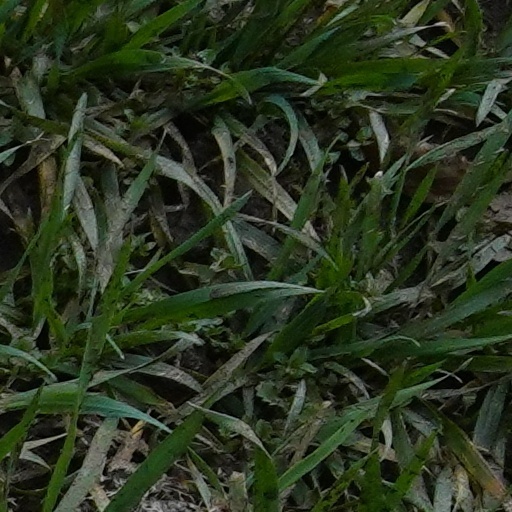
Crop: wheat